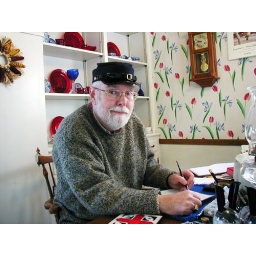
Dad is so cute in his Union hat